Ian Holbourn

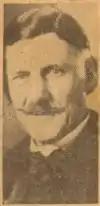
Ian Holbourn

Ian Holbourn (5 November 1872 – 14 September 1935), born John Bernard Stoughton Holbourn, was laird of Foula, a professor and lecturer for the University of Oxford, and a writer.